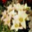
Label: tulip